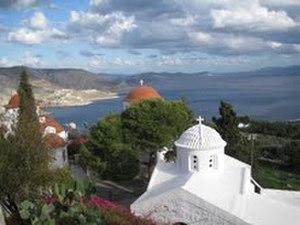
La Métropole de Léros, Kalymnos et Astypaléa est un évêché du Patriarcat œcuménique de Constantinople. Elle est la troisième métropole du Dodécanèse selon le rang honorifique. Son siège est à Lakki, principale localité de l'île de Léros et elle étend son autorité sur les trois îles mentionnées dans sa dénomination : Léros, Kalymnos et Astypaléa, ainsi que sur quelques îles voisines généralement inhabitées à l'exception de Psérimos.